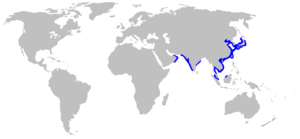
Narke dipterygia est une espèce de raie électrique de la famille Narkidae présente dans les océans Indien et Pacifique.